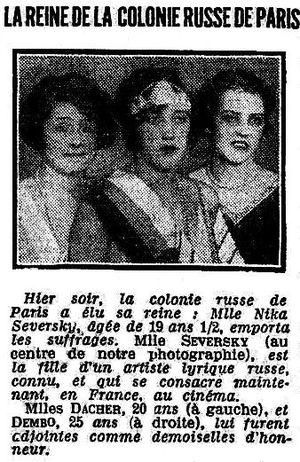
L'élection de la Reine de la Colonie russe de Paris 1928. http://gallica.bnf.fr/ark:/12148/bpt6k576030c/f3.image.r=reine%20de%20la%20colonie%20russe.langFR
La Mi-Carême à Paris, longtemps appelée également Fête des Blanchisseuses, est de facto au moins depuis le XVIIIᵉ siècle la fête des femmes de Paris dans le cadre du très féminin Carnaval de Paris.